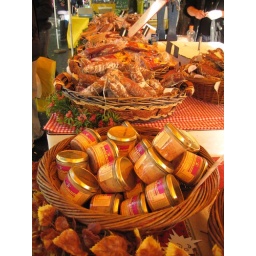
Came across this small market on my way home Sat afternoon. Thats chorizo in the background baskets.